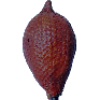
Label: salak